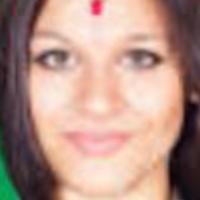
Age group: age 21-30